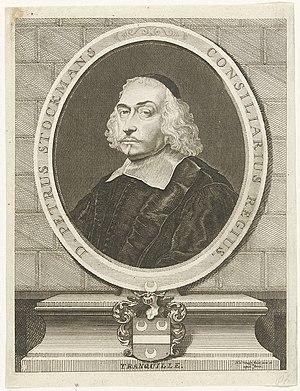
Pierre Stockmans était un jurisconsulte, un universitaire, un magistrat, un diplomate, un écrivain de langue latine et un helléniste belge du XVIIᵉ siècle.
L'université de Louvain, en latin médiéval Studium generale Lovaniense ou Universitas Studii Lovaniensis, en latin humanistique Academia Lovaniensis, et très couramment appelée, même officiellement, Universitas Lovaniensis et parfois Schola Lovaniensis, en néerlandais Universiteyt Loven, voire Hooge School van Loven, fut le grand centre culturel et de transmission du savoir dans les Pays-Bas du Sud, de sa fondation en 1425 à sa suppression en 1797.
Pierre Van Dievoet est un sculpteur bruxellois qui vécut à Londres et Bruxelles.
Jacques Harrewyn est un graveur bruxellois né à Amsterdam en octobre 1660 et mort à Bruxelles le 10 juin 1727. Il fut surtout actif à Bruxelles.